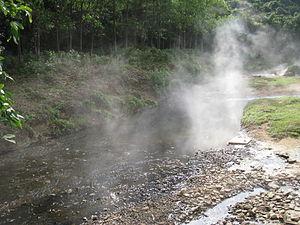
La source thermale de Bang est située dans la cordillère annamitique dans le district de Lệ Thủy, province de Quảng Bình, au Viêt Nam. Cette source est 20 km à l'ouest du chef-lieu du district et 40 km au sud du chef-lieu provincial de Đồng Hới. La température de l’eau à la source est de 105 °C. Les touristes s'y lavent comme une méthode thérapeutique pour rhumatisme, dermatologie, neuropathie.
La province de Quảng Bình est une province de la région de la côte centrale du Nord du Việt Nam.